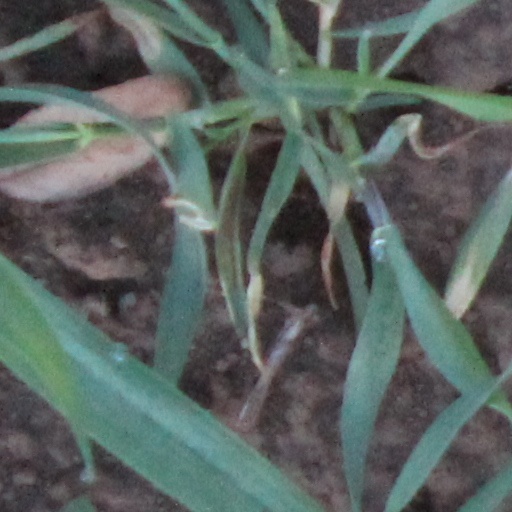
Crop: wheat